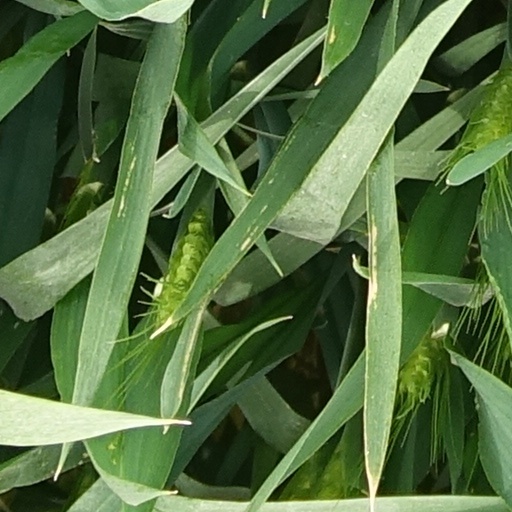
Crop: wheat